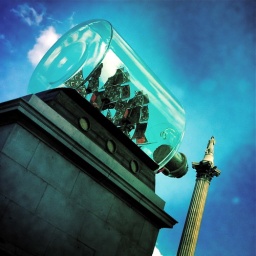
By artist Yinka Shonibare this is a ornate ship in a perspex bottle with sails with the designs of african prints.